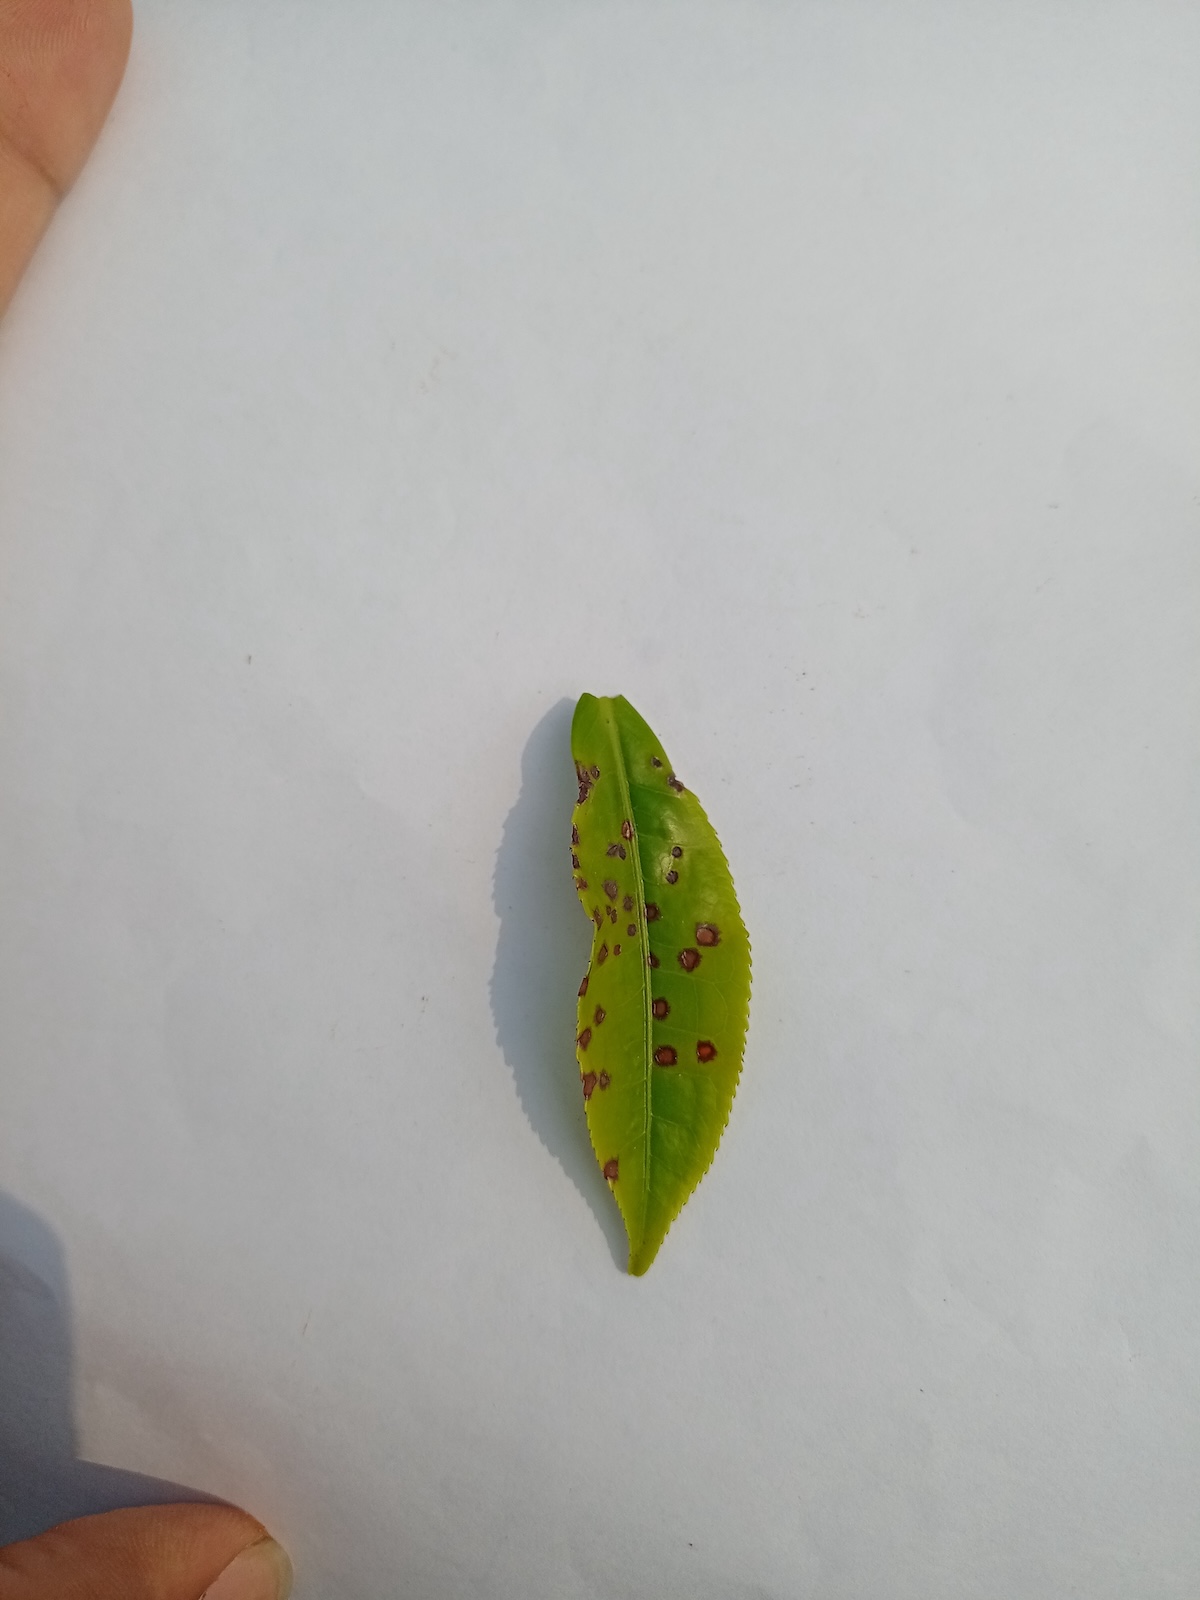
Label: Helopeltis